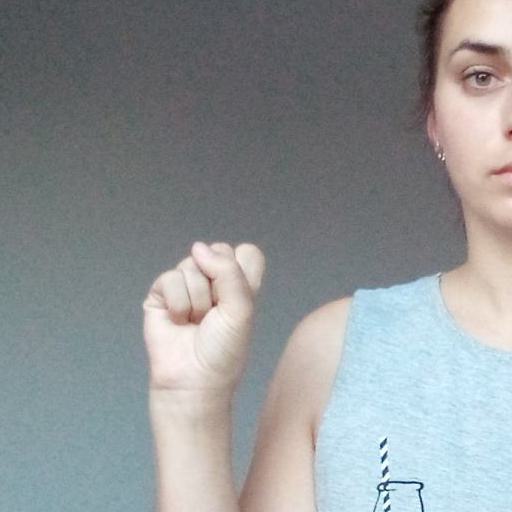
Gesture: fist